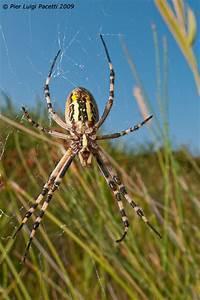
spider